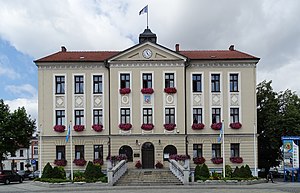
Grodzisk Wielkopolski
Rådhuset
Grodzisk Wielkopolski er en by i regionen Storpolen i det vestlige Polen. Byen har ca. 13.676 indbyggere og er hovedsæde for amtet Powiat grodziski.